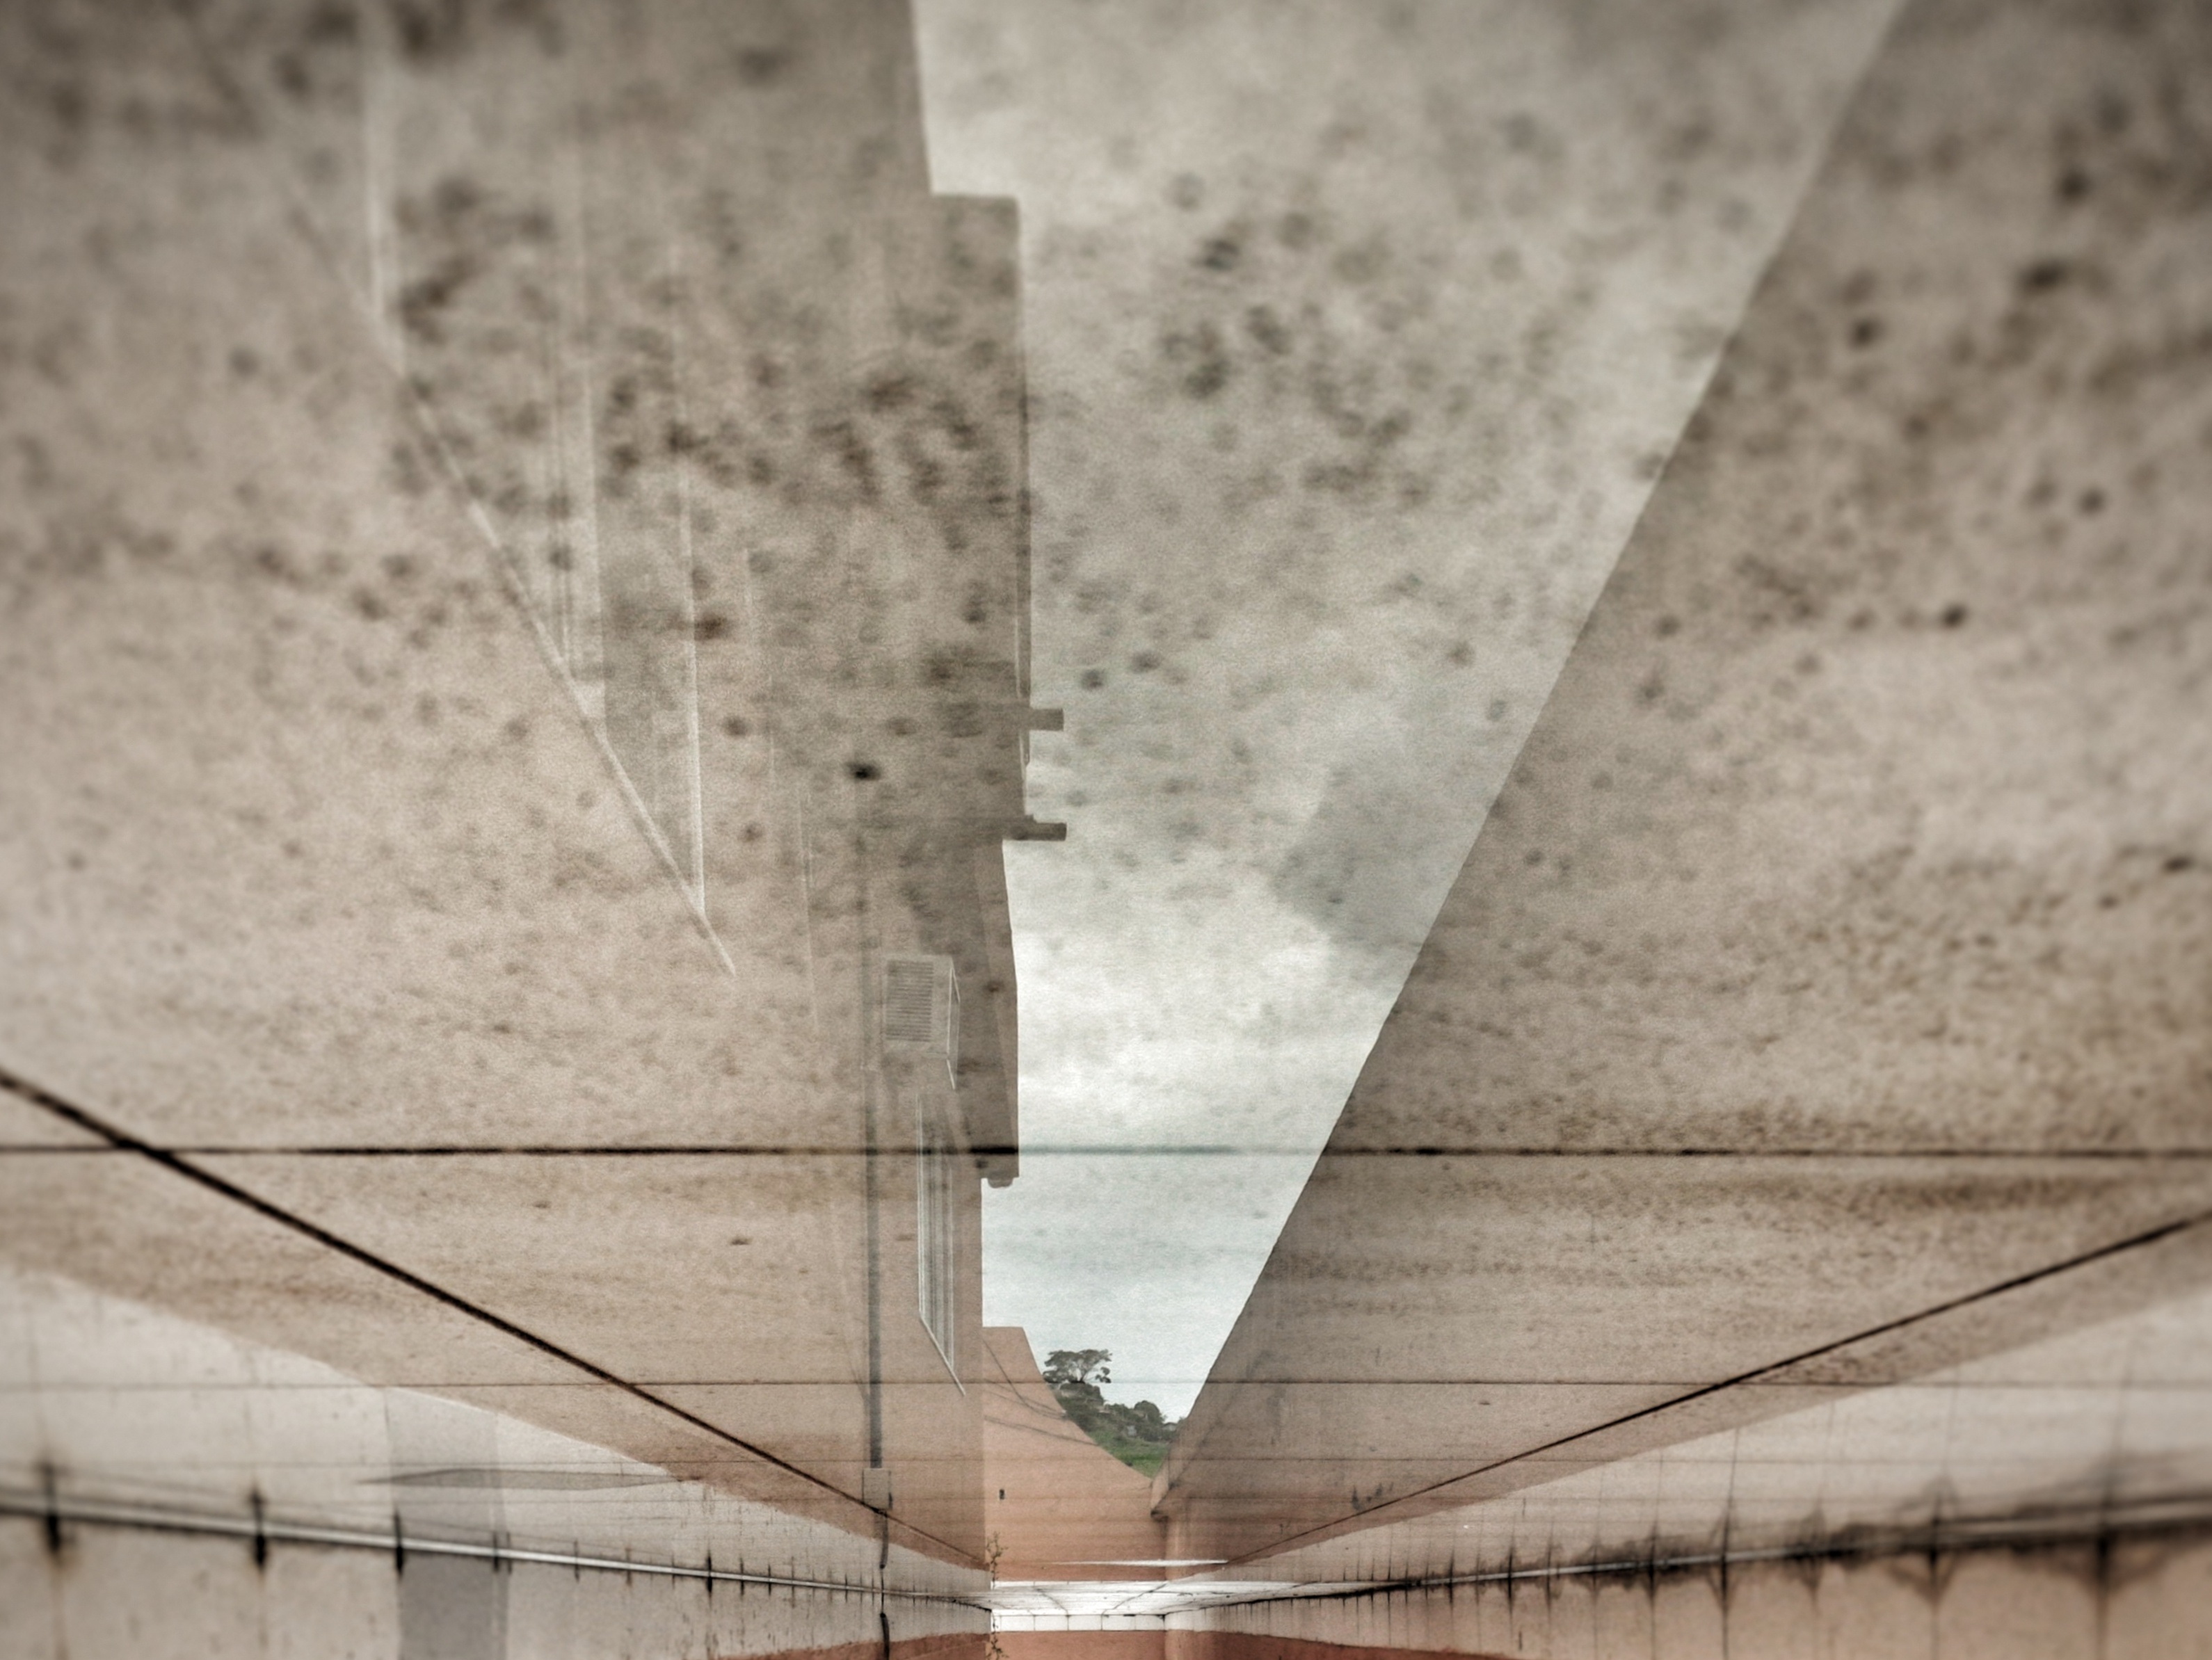
wing, light, wood, white, texture, floor, wall, ceiling, line, color, material, design, symmetry, shape, flooring